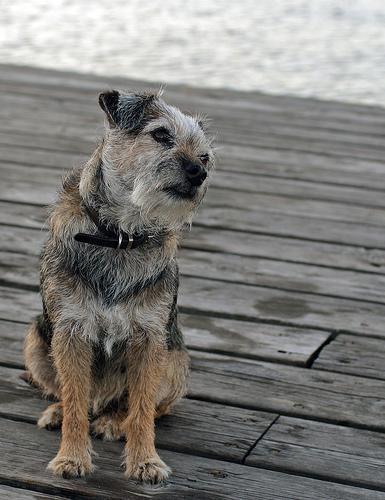
Border_terrier